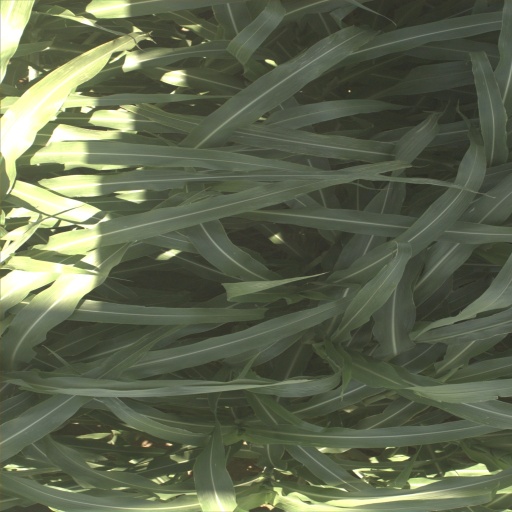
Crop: sorghum